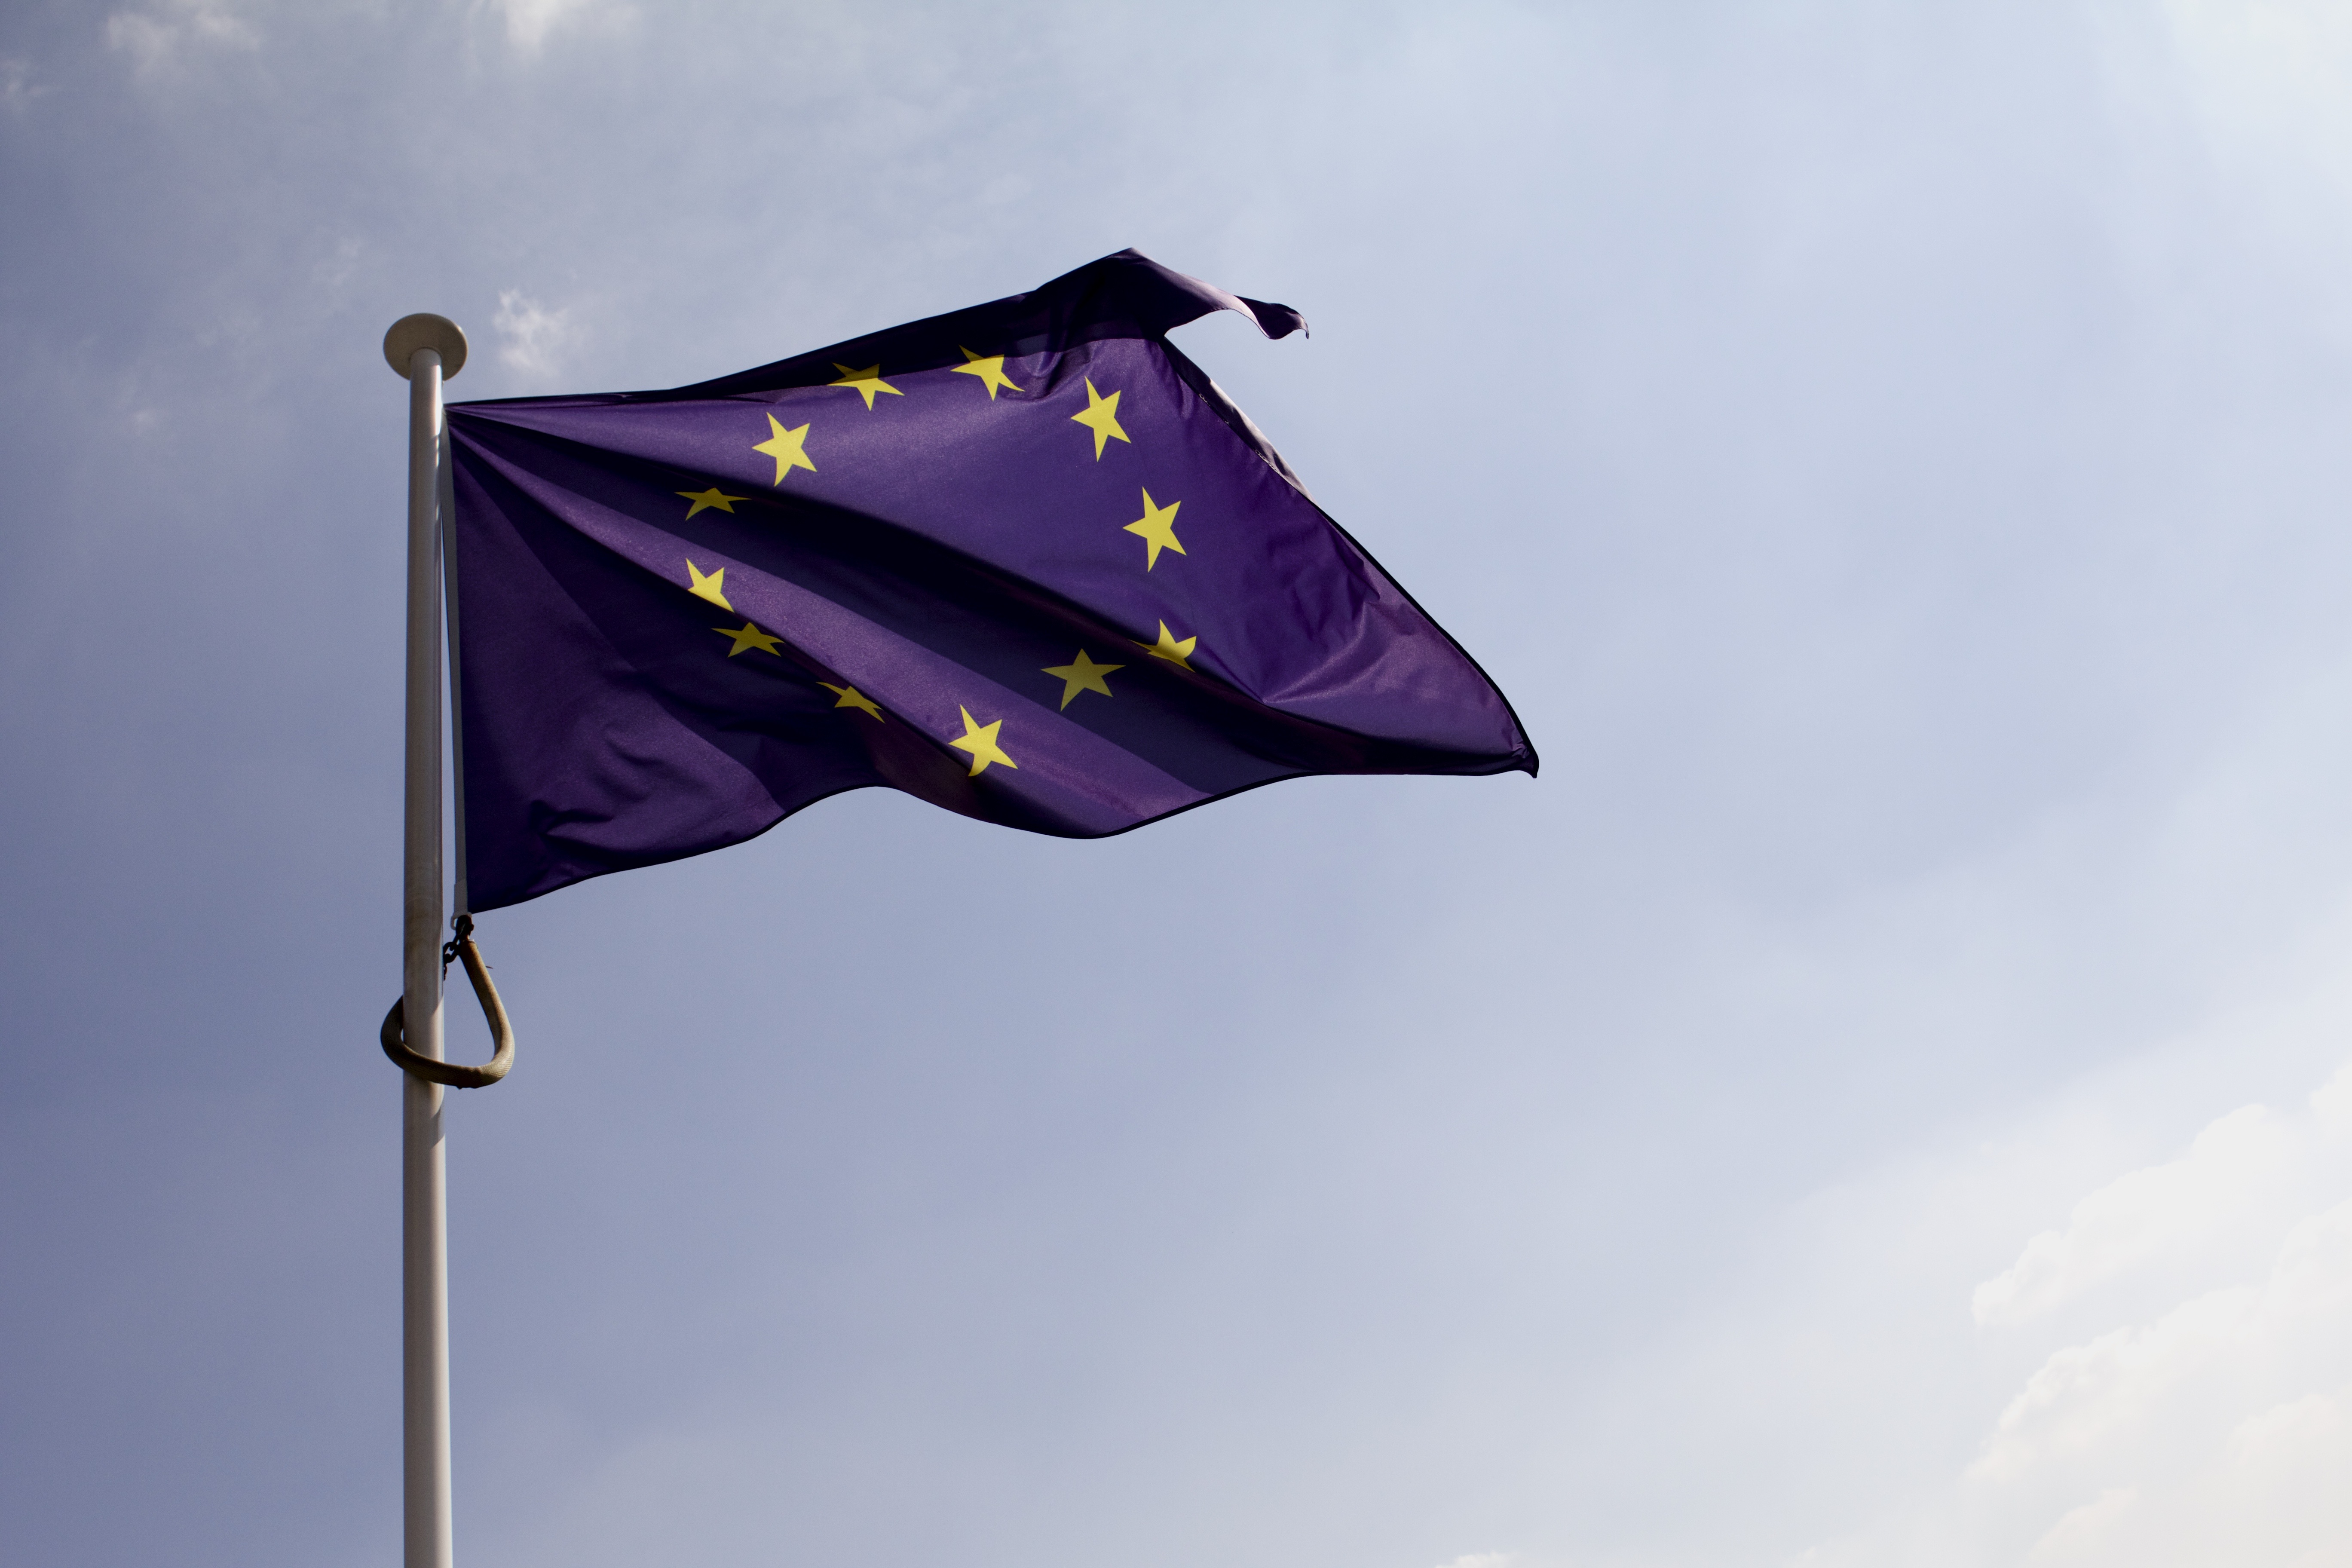
sky, wind, flag, blue, street light, blue sky, flag of the united states, european flag